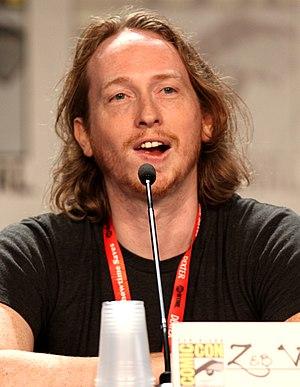
Zeb Wells est un réalisateur, scénariste et auteur de bande dessinée américain principalement connu pour son travail sur la licence Marvel et sur les séries télévisées Robot Chicken et SuperMansion.